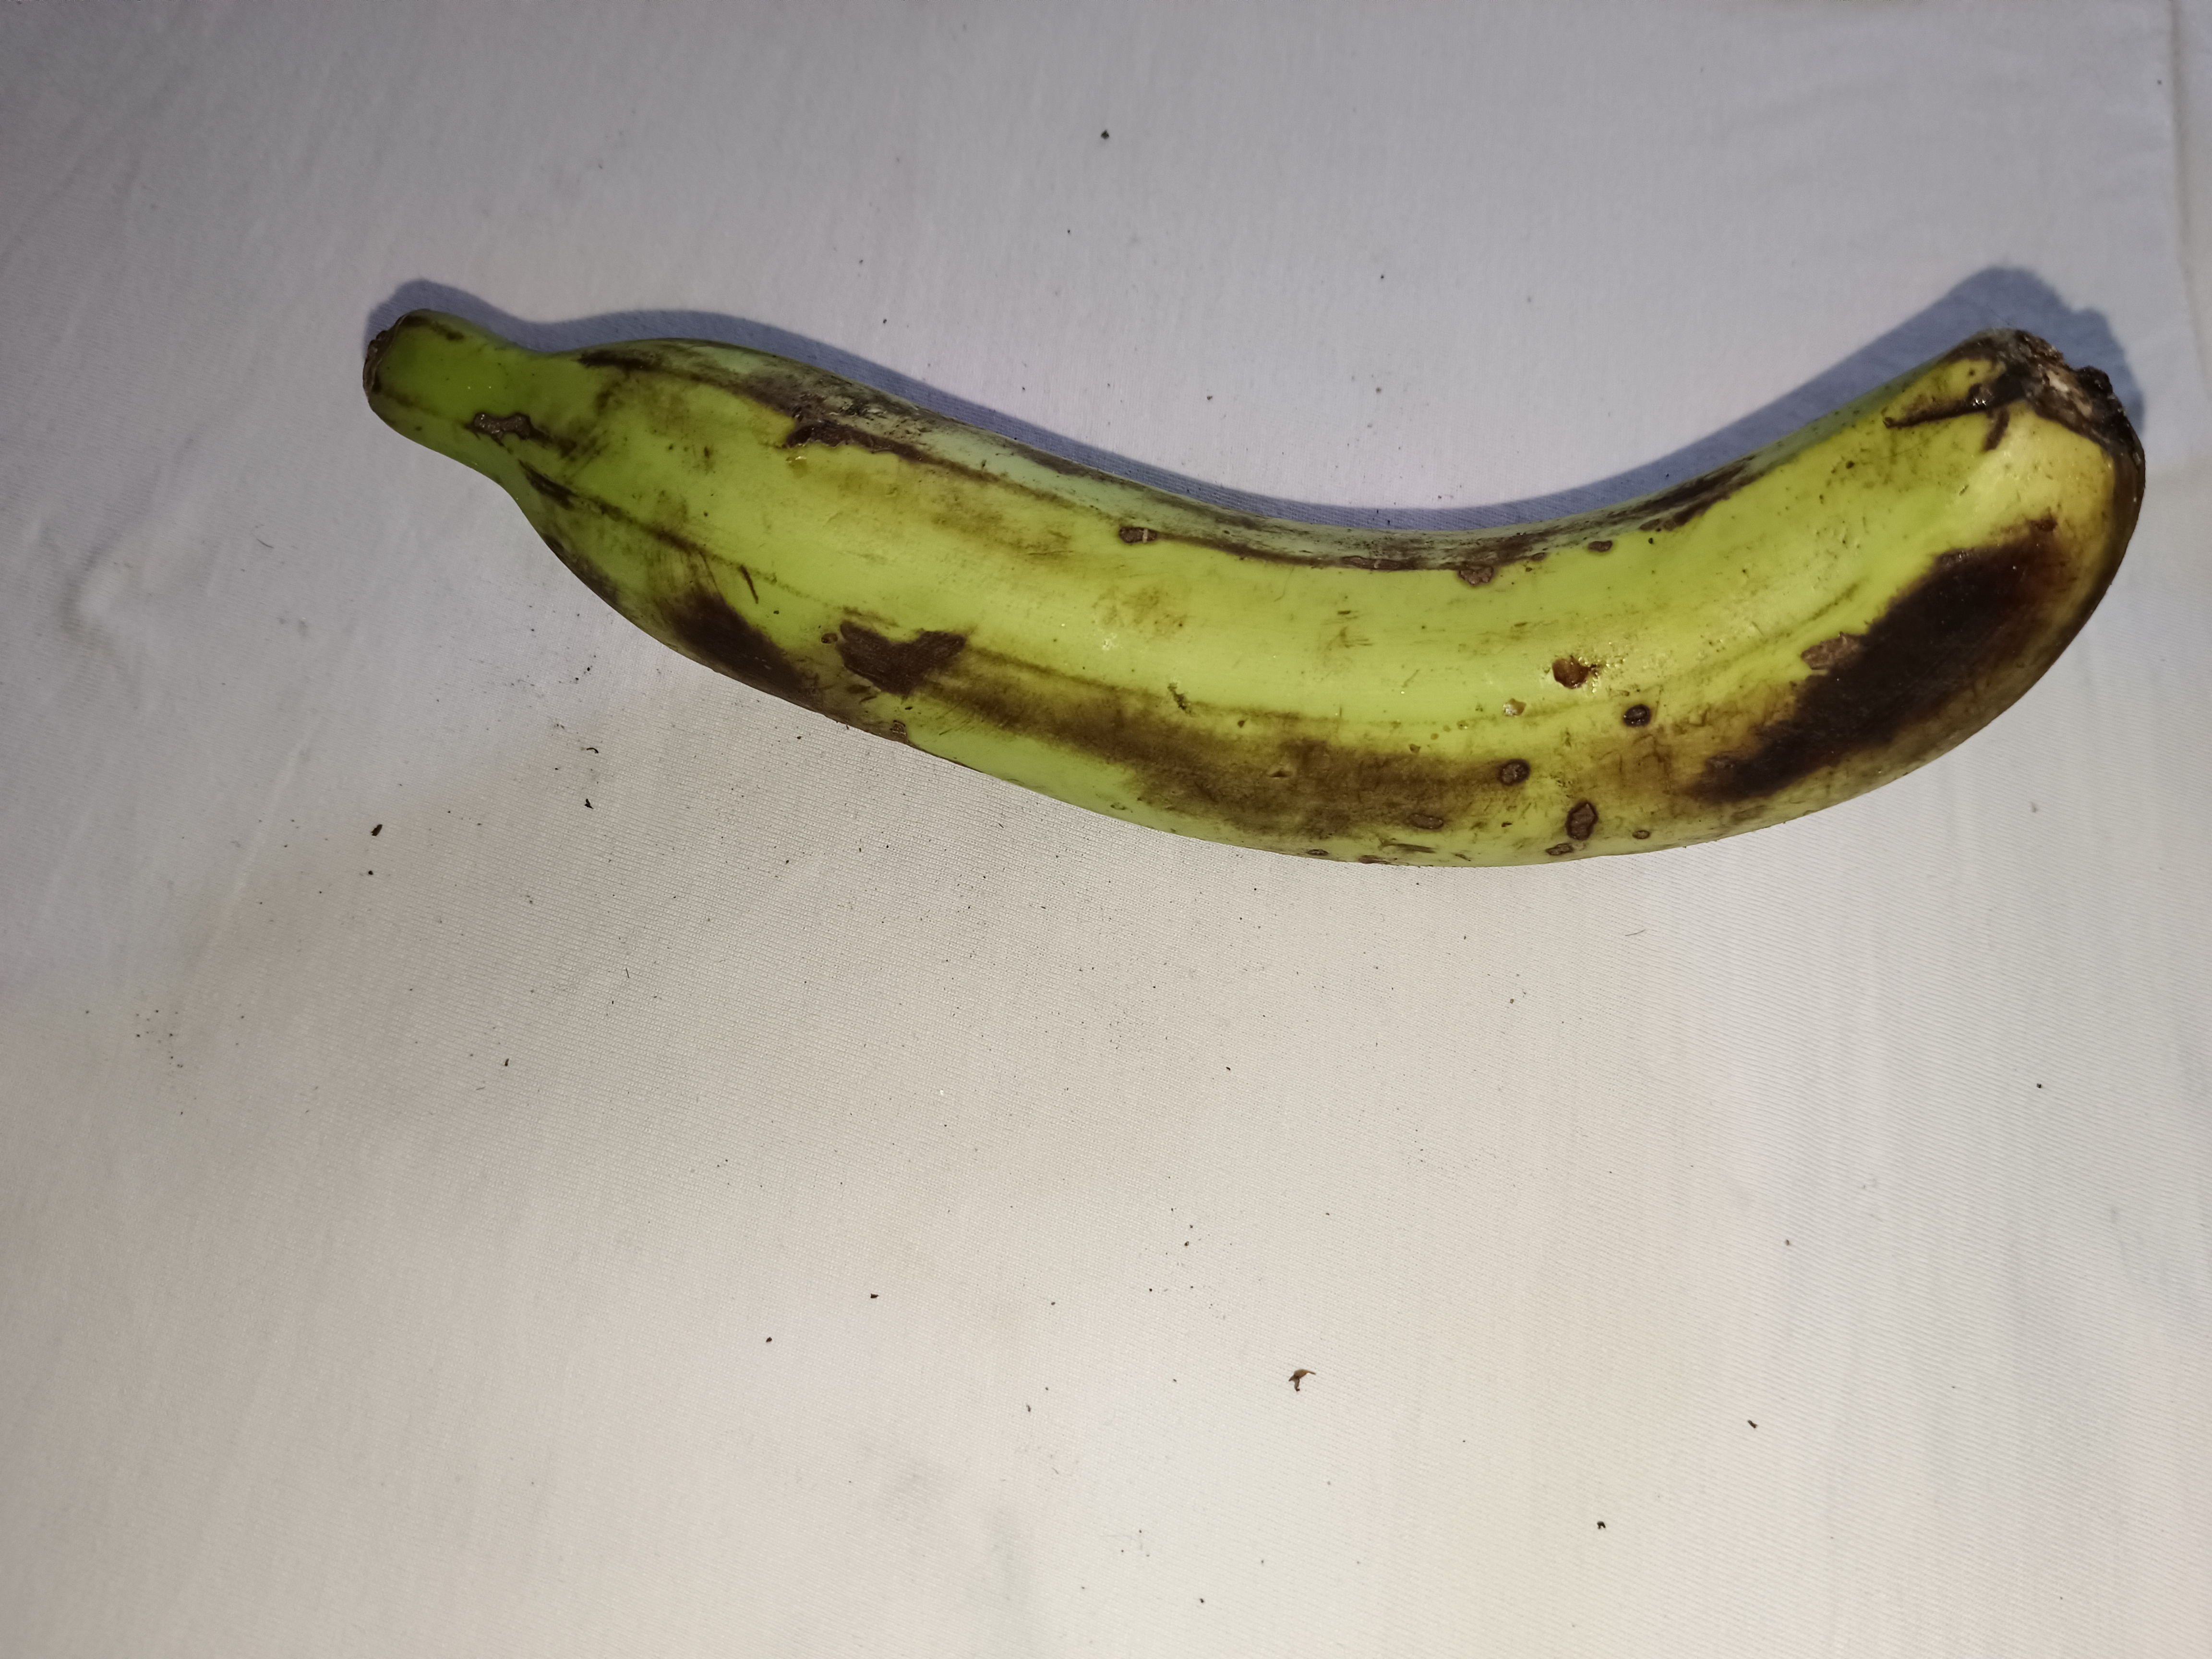
Banana variety: Shagor